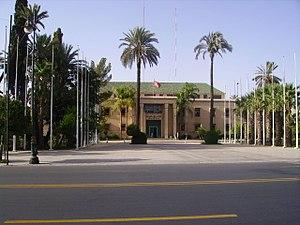
L'hôtel de ville de Marrakech.
Marrakech, est une ville située dans le centre du Maroc au pied des montagnes de l'Atlas. Marrakech est surnommée « la ville rouge »ou la « ville ocre » en référence à la couleur rouge d'une grande partie de ses immeubles et ses maisons.